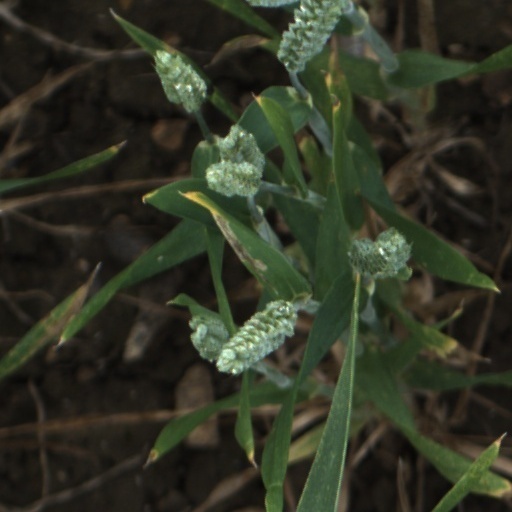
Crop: wheat